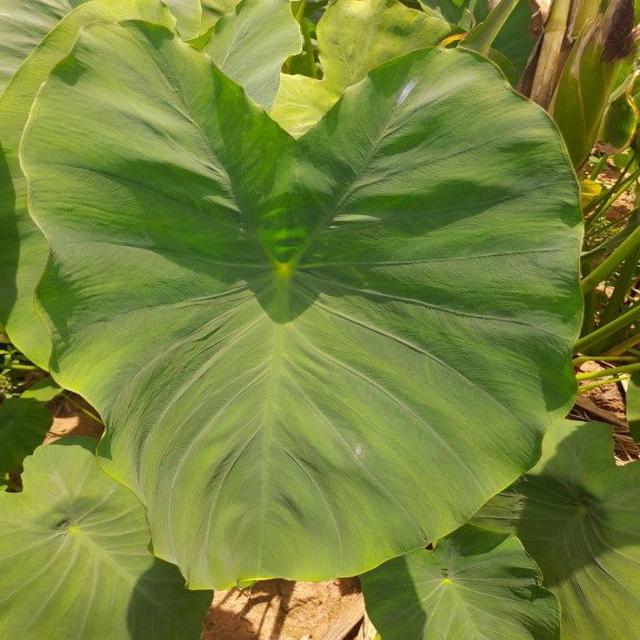
Label: Healthy